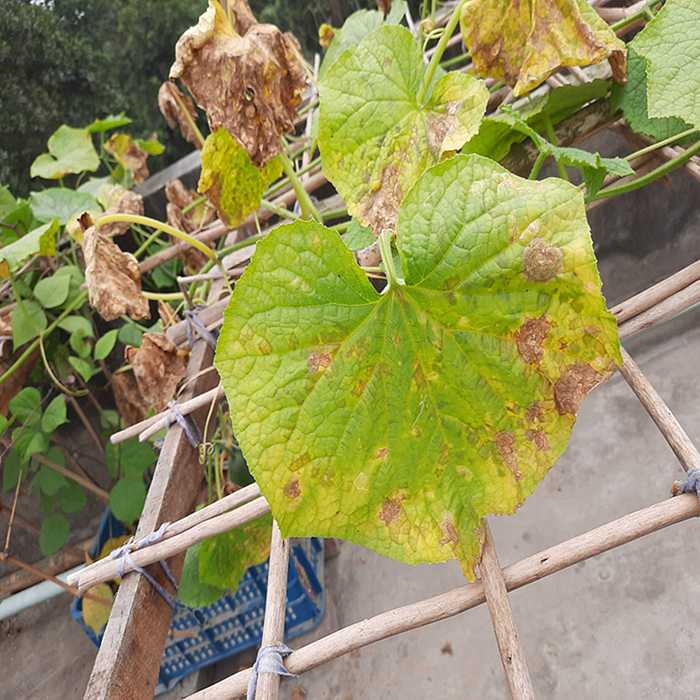
Plant: Cucumber
Label: Anthracnose lesions